Oily Hare

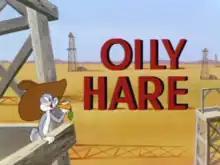

Oily Hare is a 1952 Warner Bros. "Merrie Melodies" animated short directed by Robert McKimson and written by Tedd Pierce. The short was released on July 26, 1952, and stars Bugs Bunny.